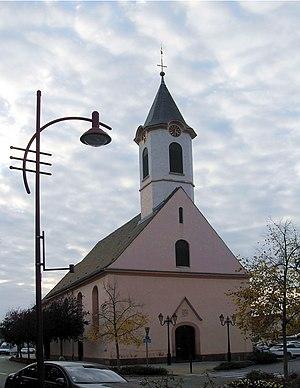
L'église Saint-Jean-l'Évangéliste de Kilstett
Kilstett est une commune française située dans le département du Bas-Rhin, en région Grand Est.